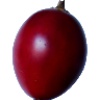
Label: Tamarillo 1